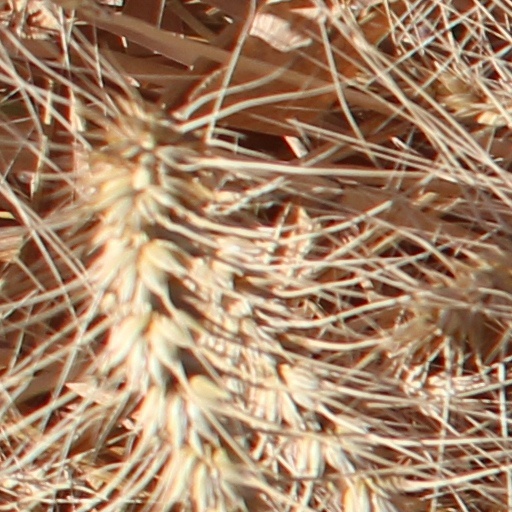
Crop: wheat